List of people from Oak Park, Illinois

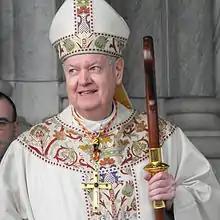
Edward Egan

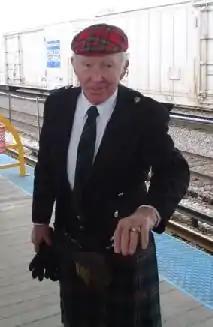
Johnny Lattner

Edward Egan, retired Roman Catholic Cardinal Archbishop of the Diocese of New York [City]